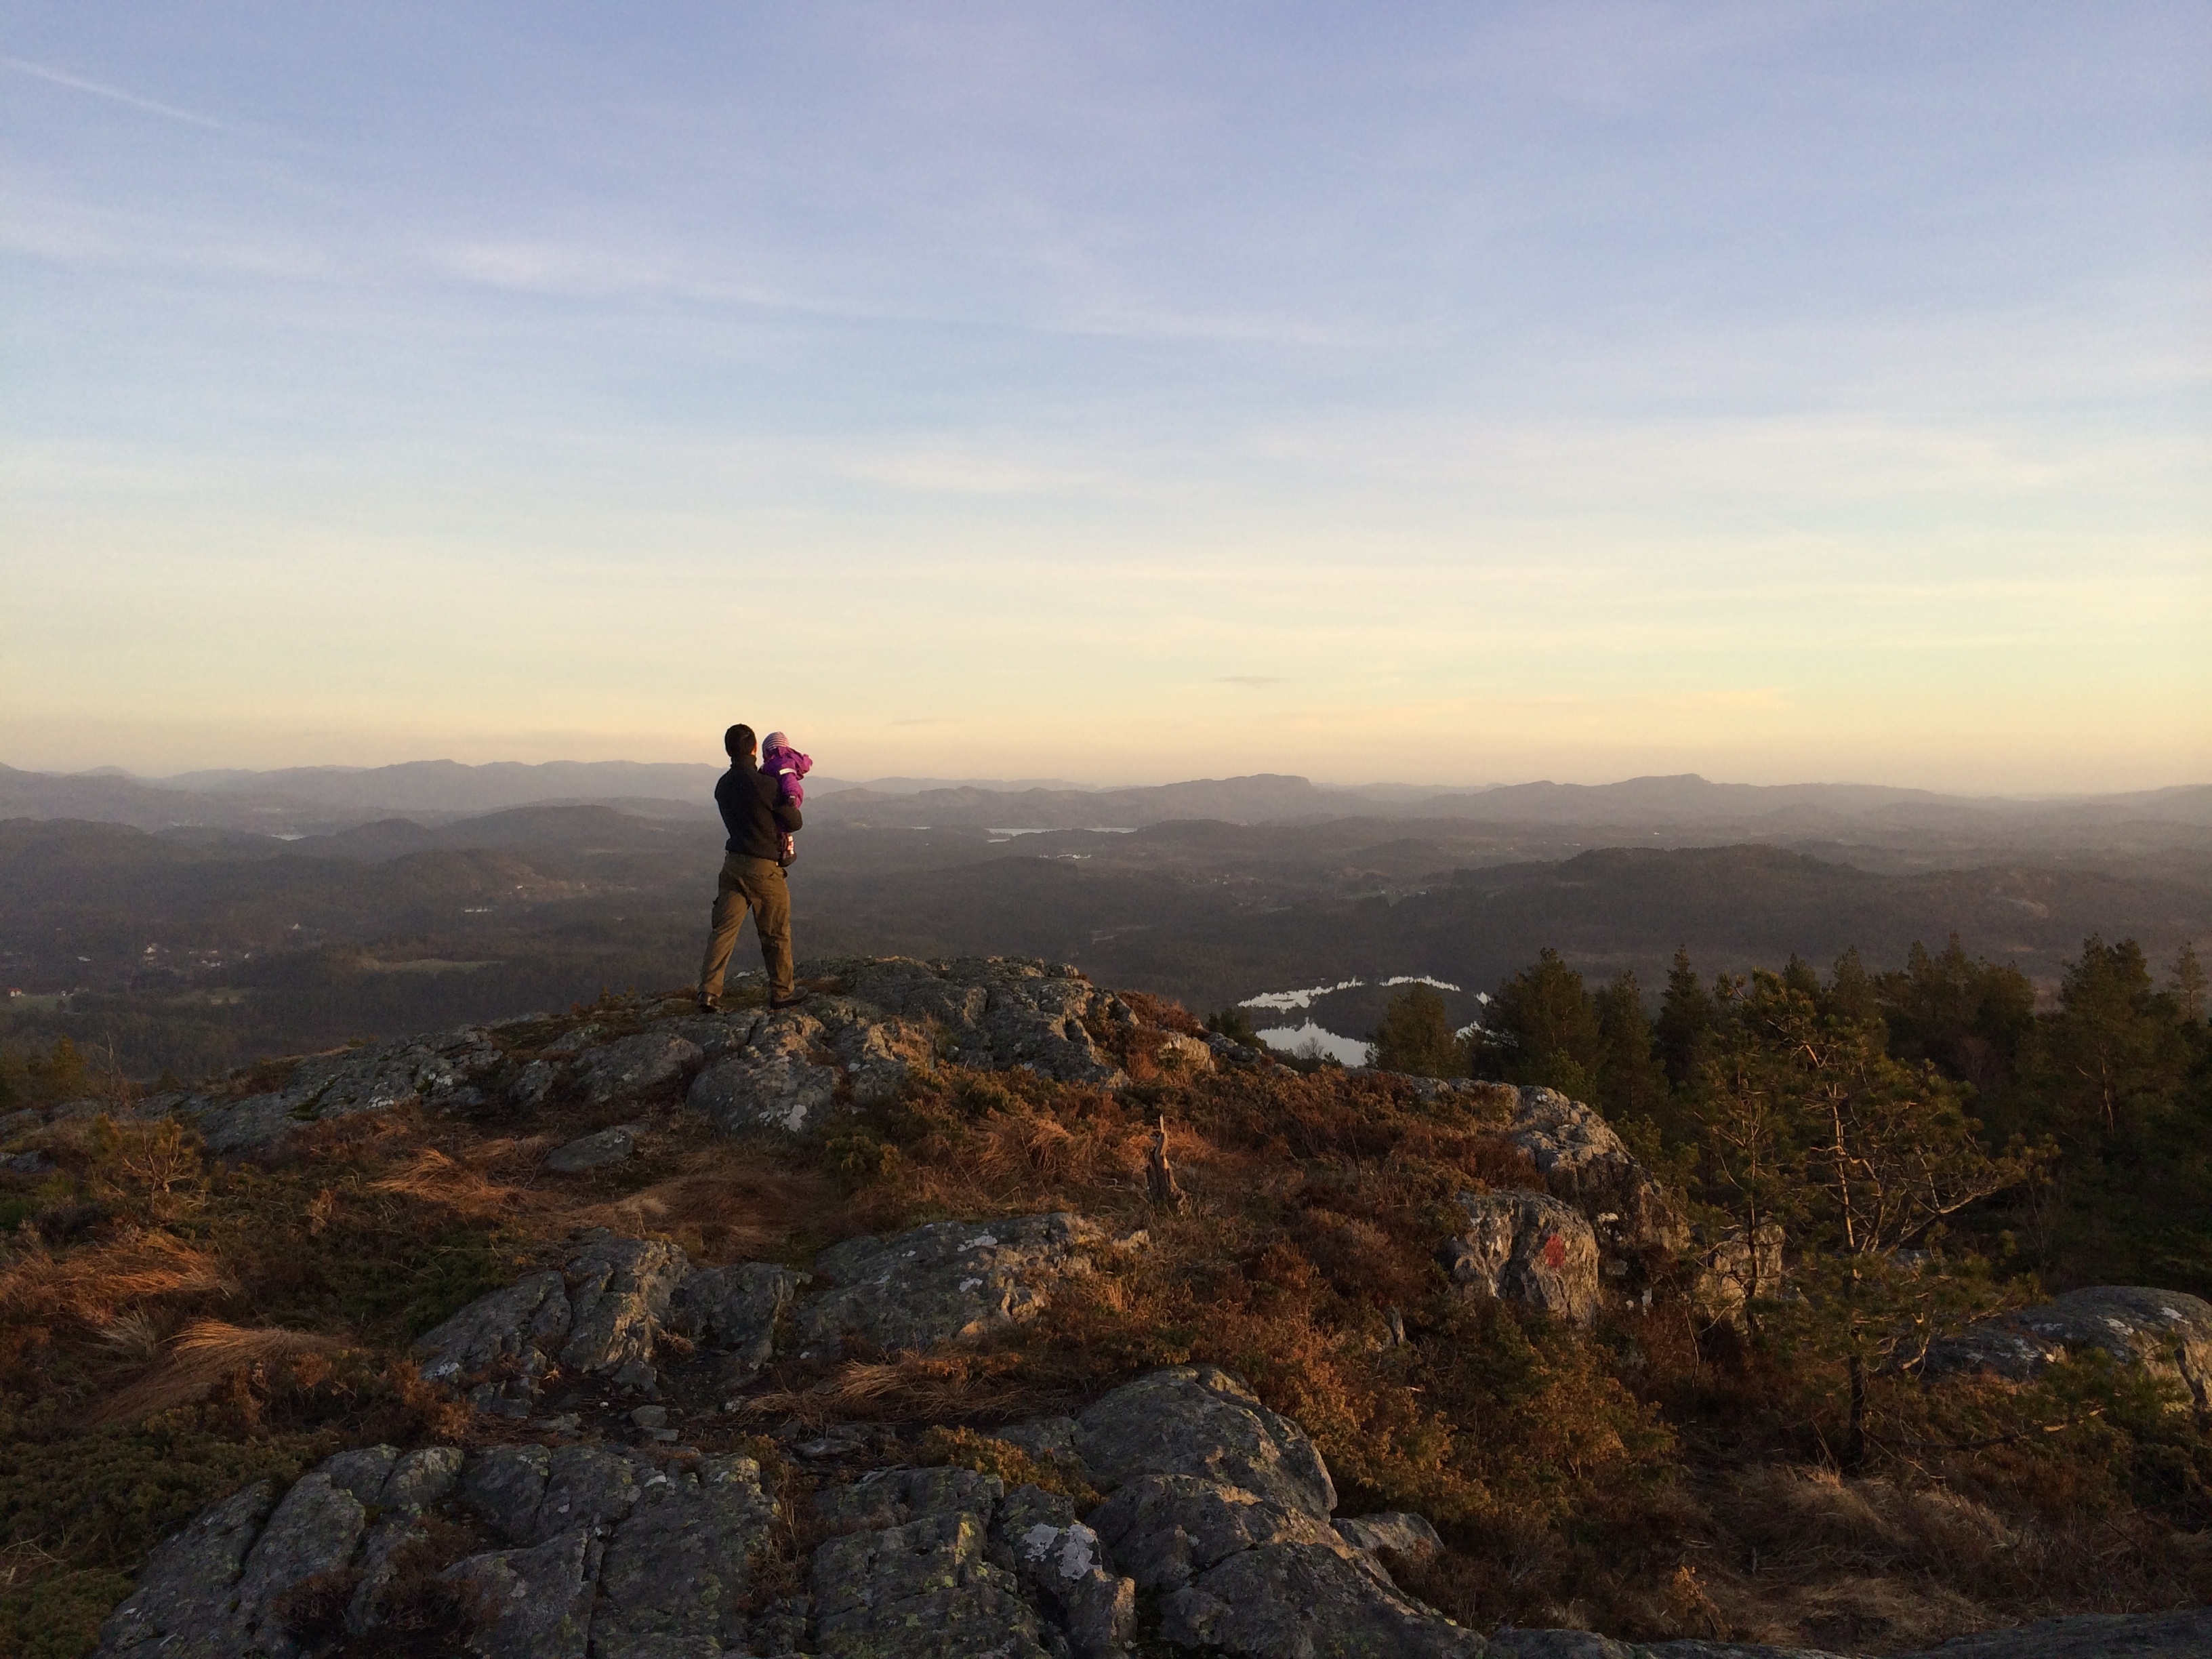
landscape, sea, rock, horizon, wilderness, walking, mountain, sunrise, sunset, morning, hill, adventure, dawn, mountain range, cliff, dusk, terrain, ridge, summit, sports, plateau, landform, atmospheric phenomenon, mountainous landforms